Wairau Fault

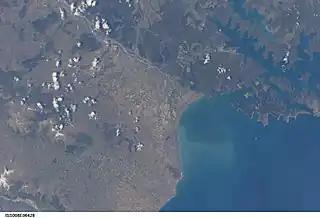
The eastern end of the Wairau Fault reaches the sea at the outlet of the Wairau River in Cloudy Bay in this view from the north east. The hills beyond the fault line that runs along the Wairau River (middle of photo) are the Richmond Range.

The Wairau Fault is an active dextral (right lateral) strike-slip fault in the northeastern part of South Island, New Zealand. It forms part of the Marlborough fault system, which accommodates the transfer of displacement along the oblique convergent boundary between the Indo-Australian plate and Pacific plate, from the transform Alpine Fault to the Hikurangi Trough subduction zone.